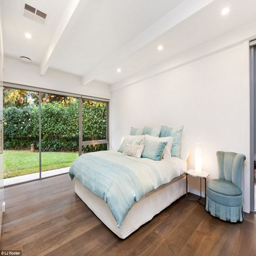
the - bedroom house boasts a formal living area with fireplaces